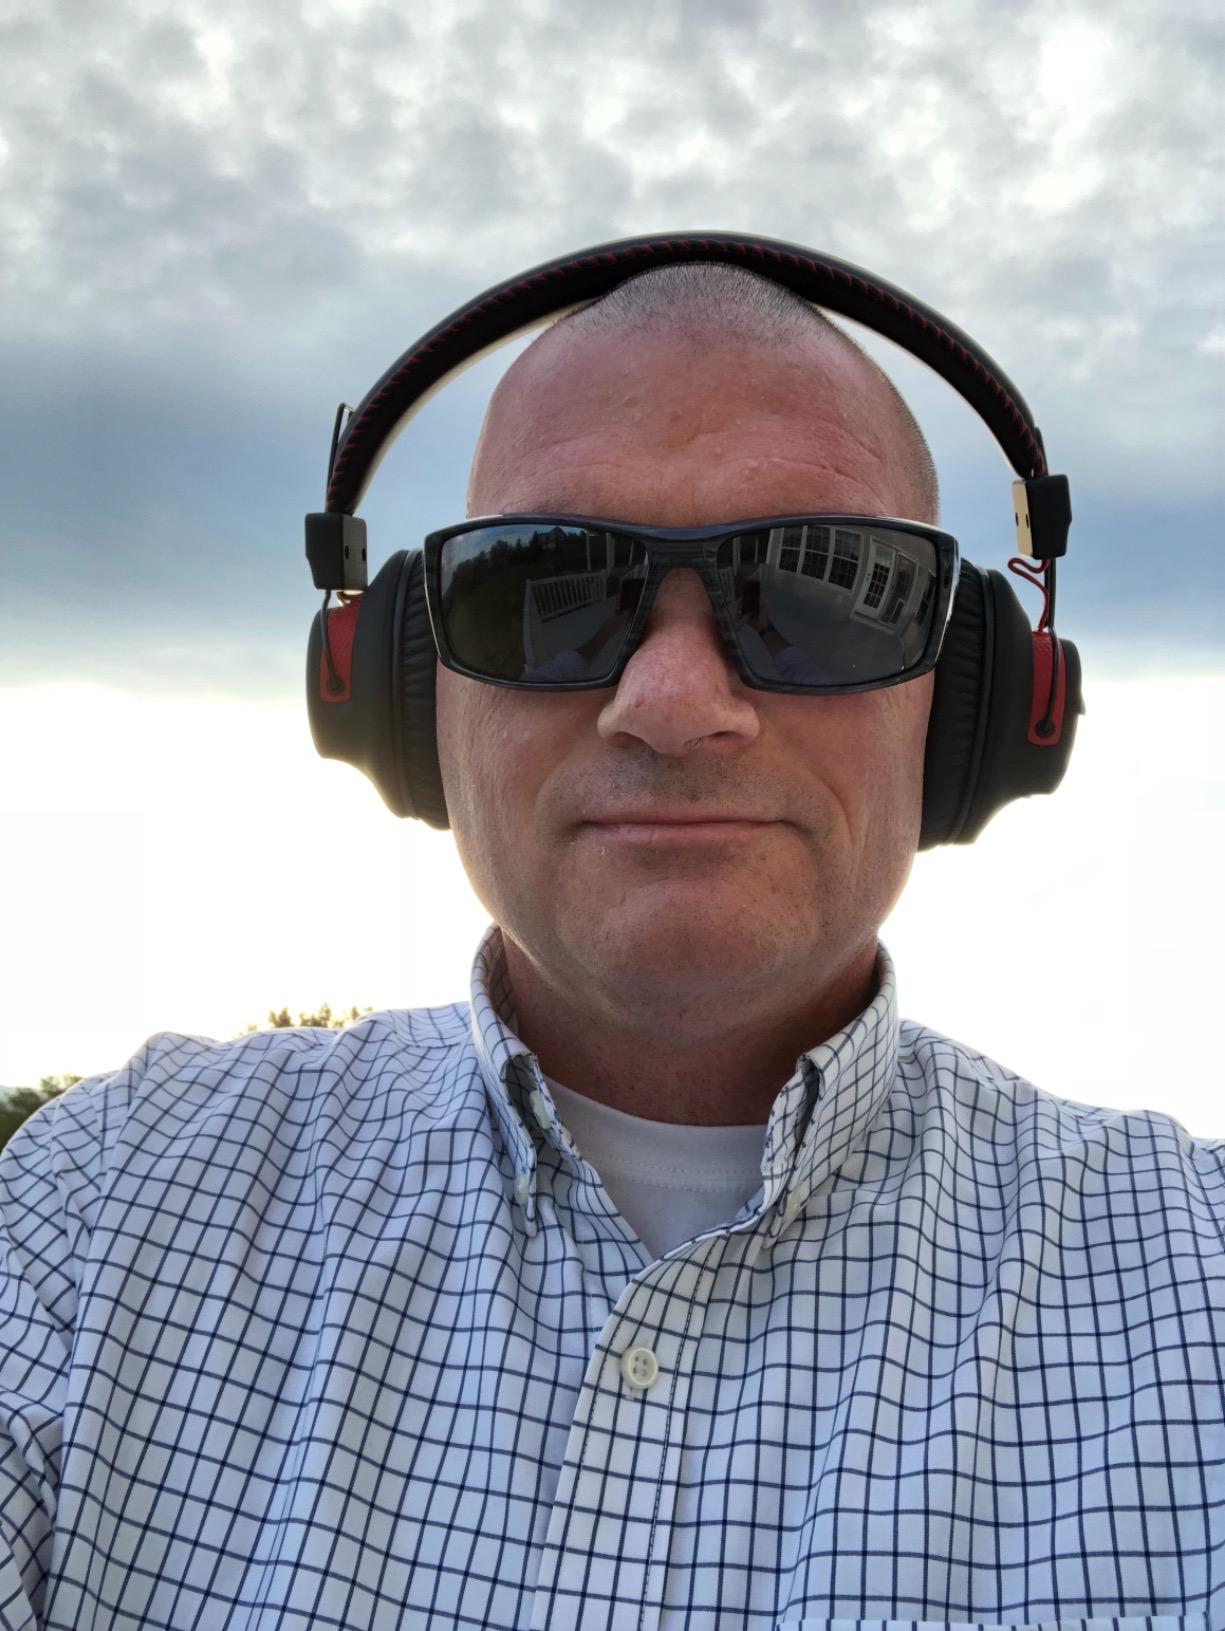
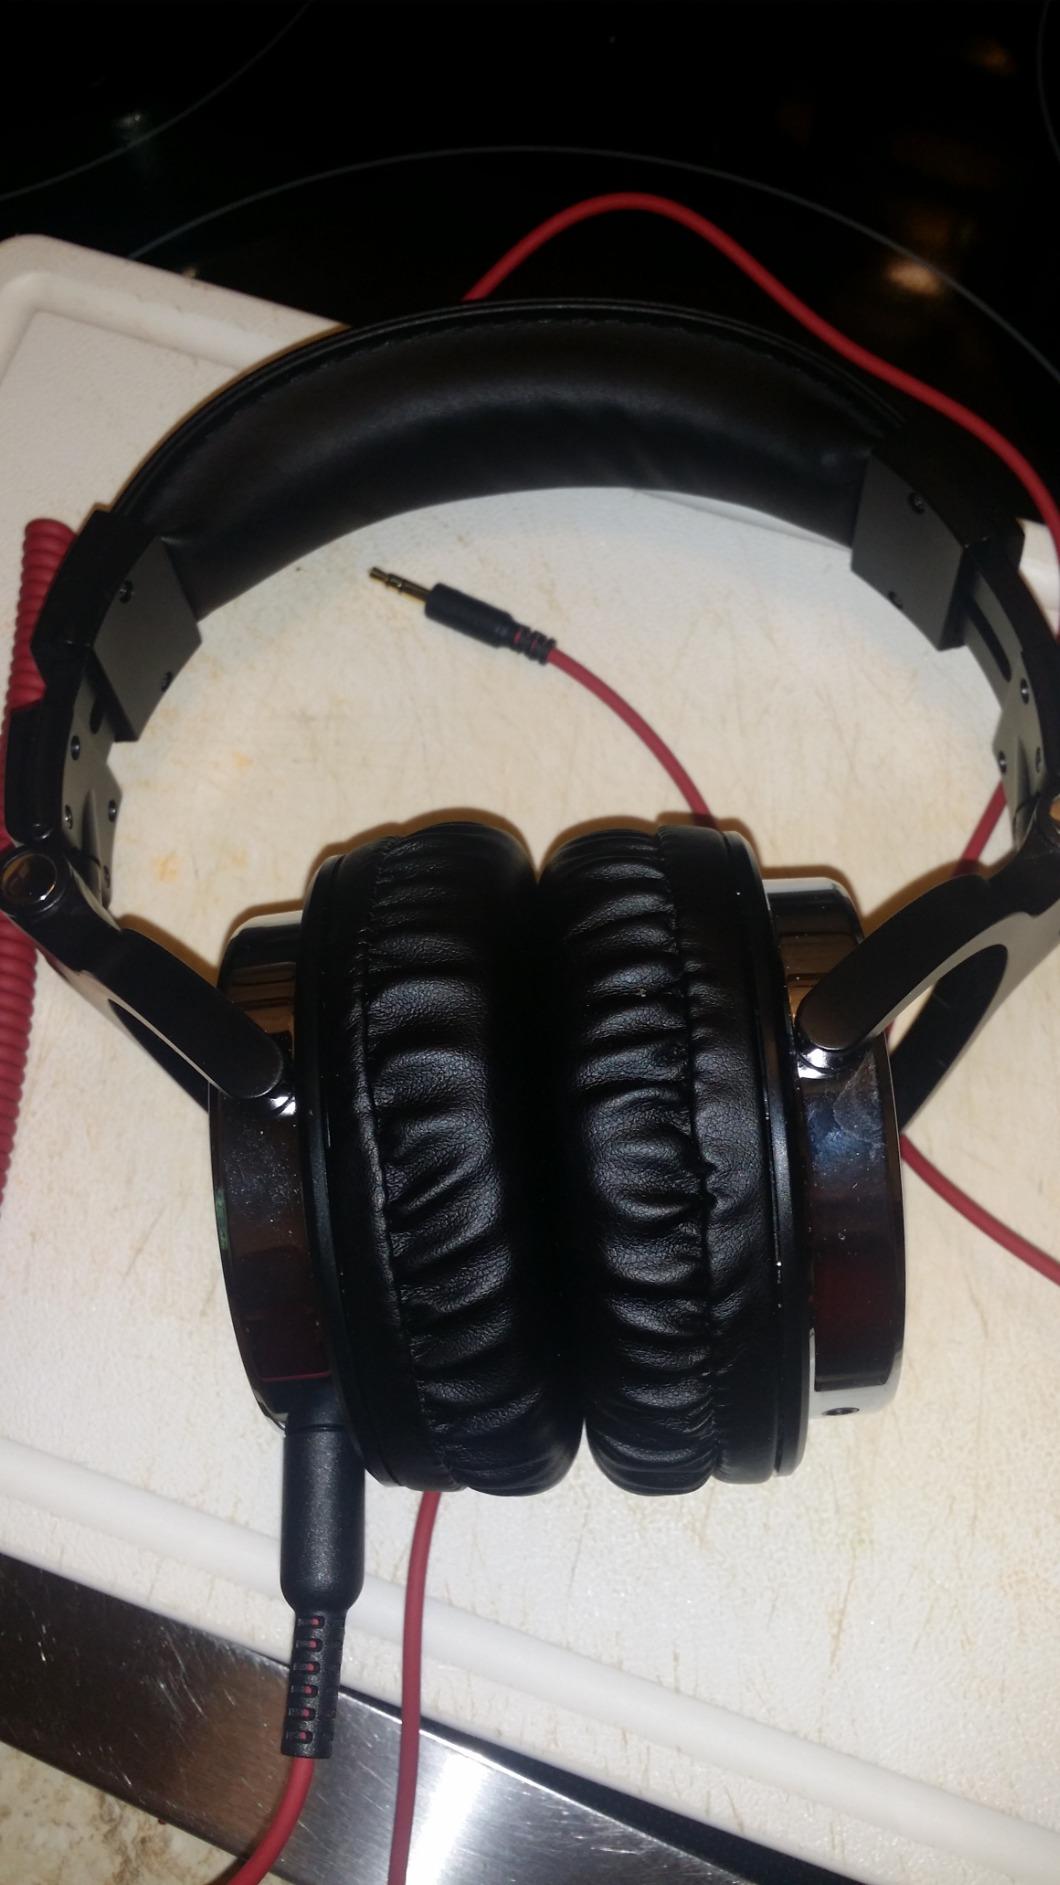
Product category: headphones
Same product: no